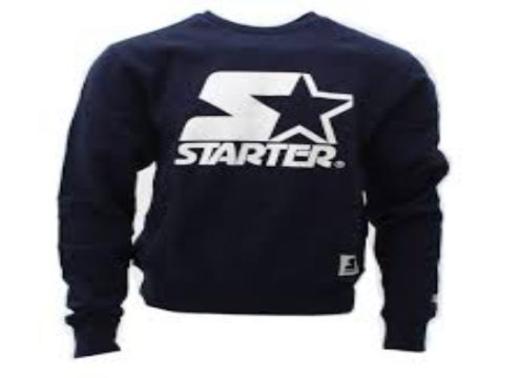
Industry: Clothes